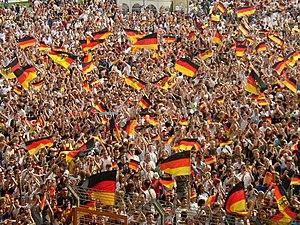
Le drapeau de l'Allemagne est le drapeau civil, le drapeau d'État et le pavillon marchand de la république fédérale d'Allemagne. C'est un drapeau tricolore composé de trois bandes horizontales égales aux couleurs nationales de l'Allemagne : noir, rouge et or.
La Coupe du monde de football, ou Coupe du monde de la FIFA, est le championnat du monde des équipes nationales masculines de football. Décidée le 28 mai 1928 par la Fédération internationale de football association sous l'impulsion de son président Jules Rimet, elle a été ouverte à toutes les équipes des fédérations reconnues par la FIFA, professionnelles y compris, se distinguant en cela du tournoi olympique de football, à l'époque réservé aux amateurs.